Buddhism in Pakistan

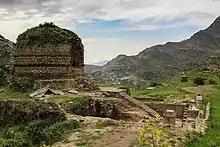
Amluk-Dara Stupa in the Swat Valley.

Famed for its unique Gandharan style of art which is heavily influenced by the classical Greek and Hellenistic styles, Gandhara attained its height from the 1st century to the 5th century CE under the Kushan Empire, who had their capital at Peshawar ("Puruṣapura").